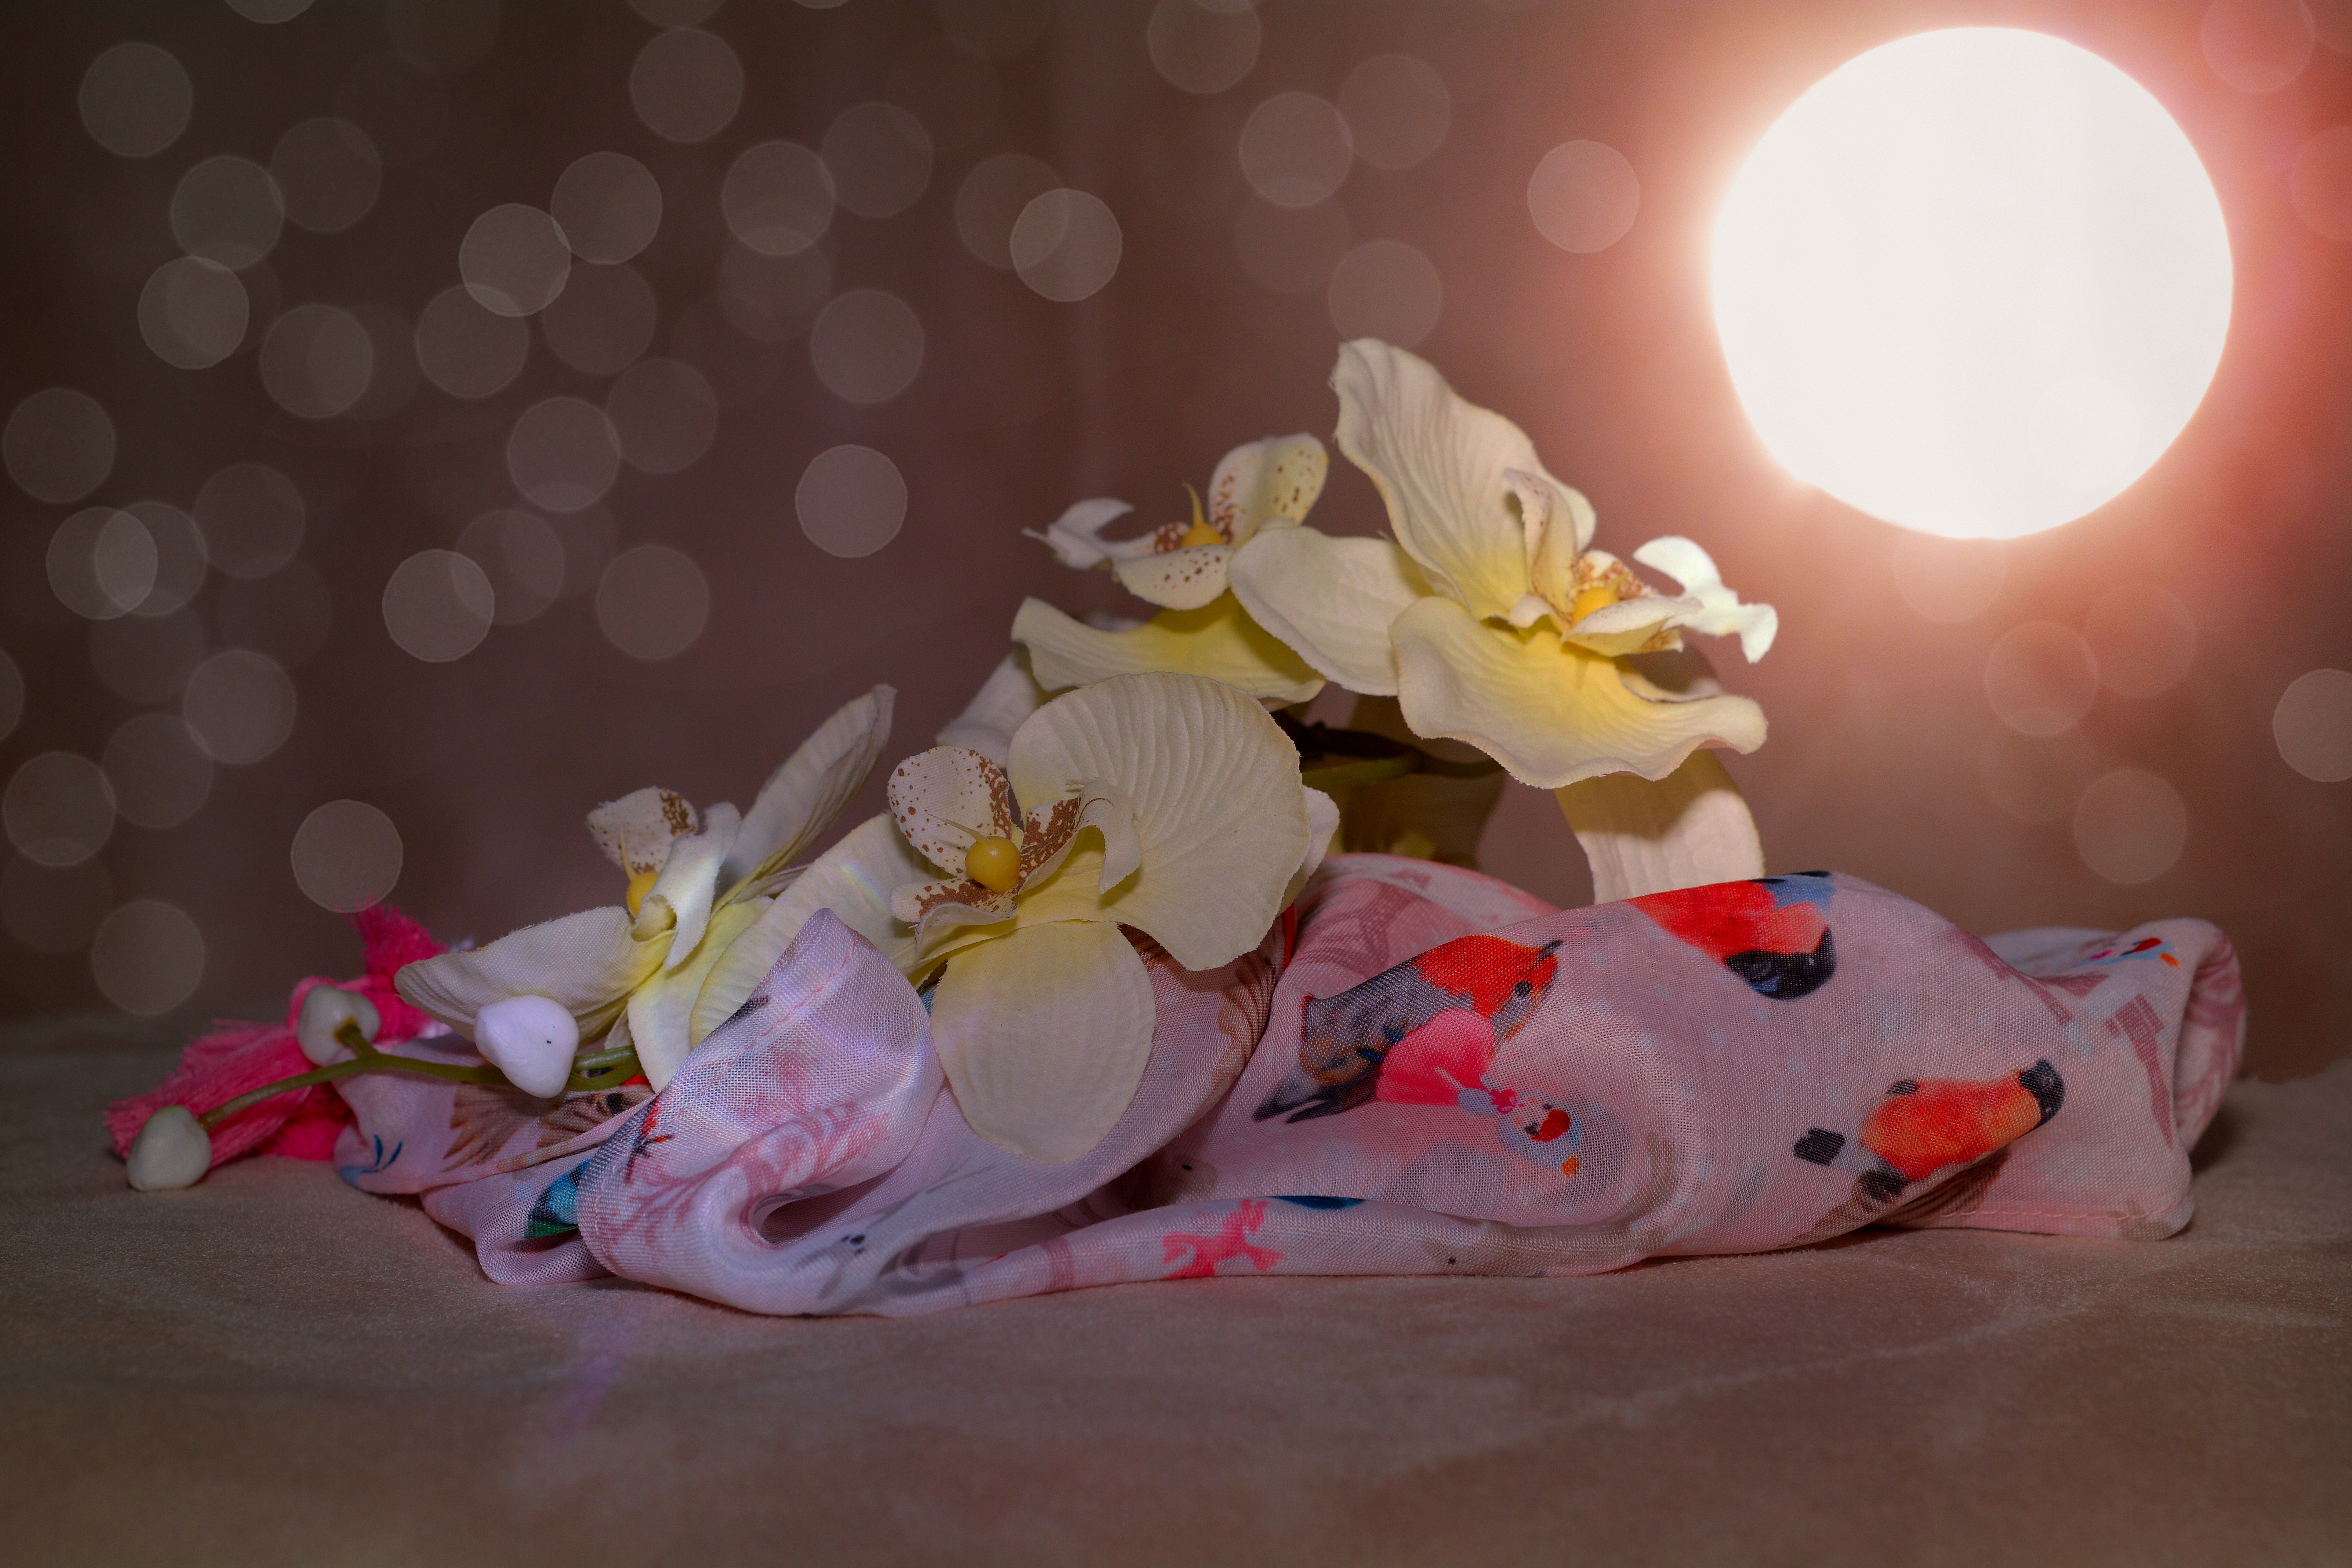
bokeh, white, flower, petal, spring, color, yellow, pink, cloth, lighting, orchid, flower bouquet